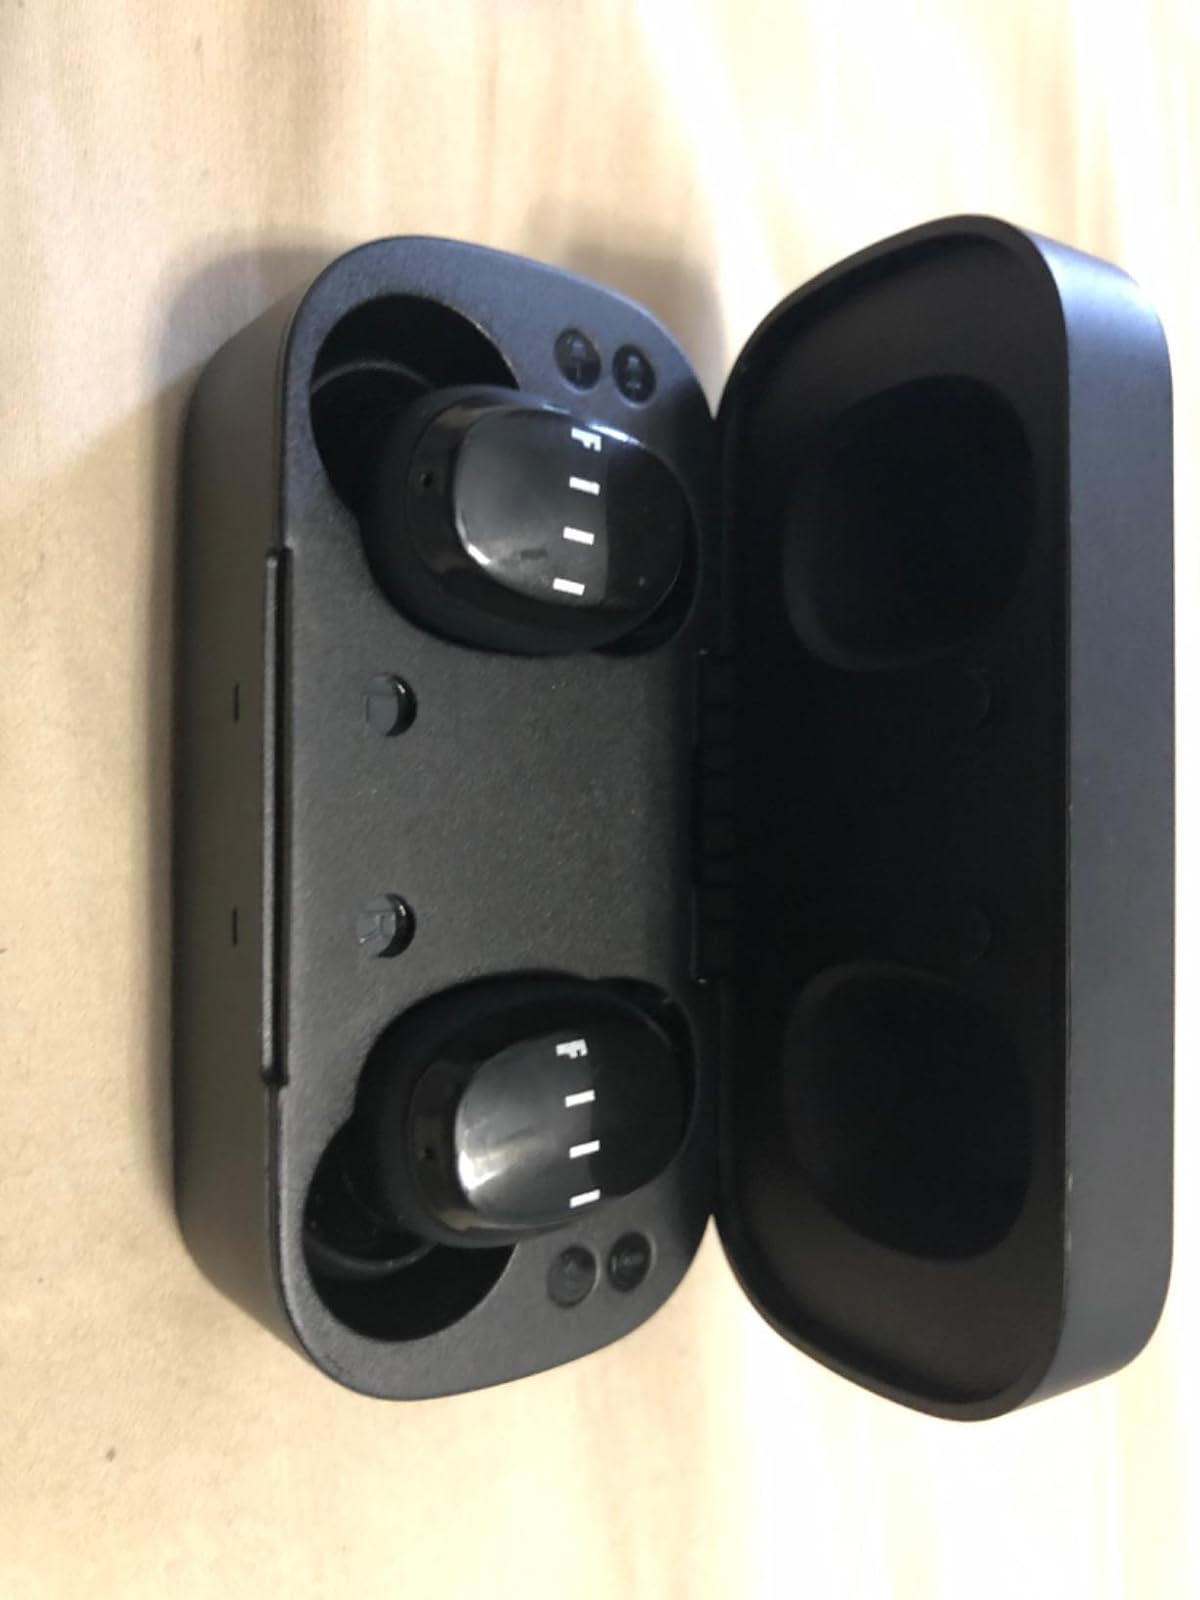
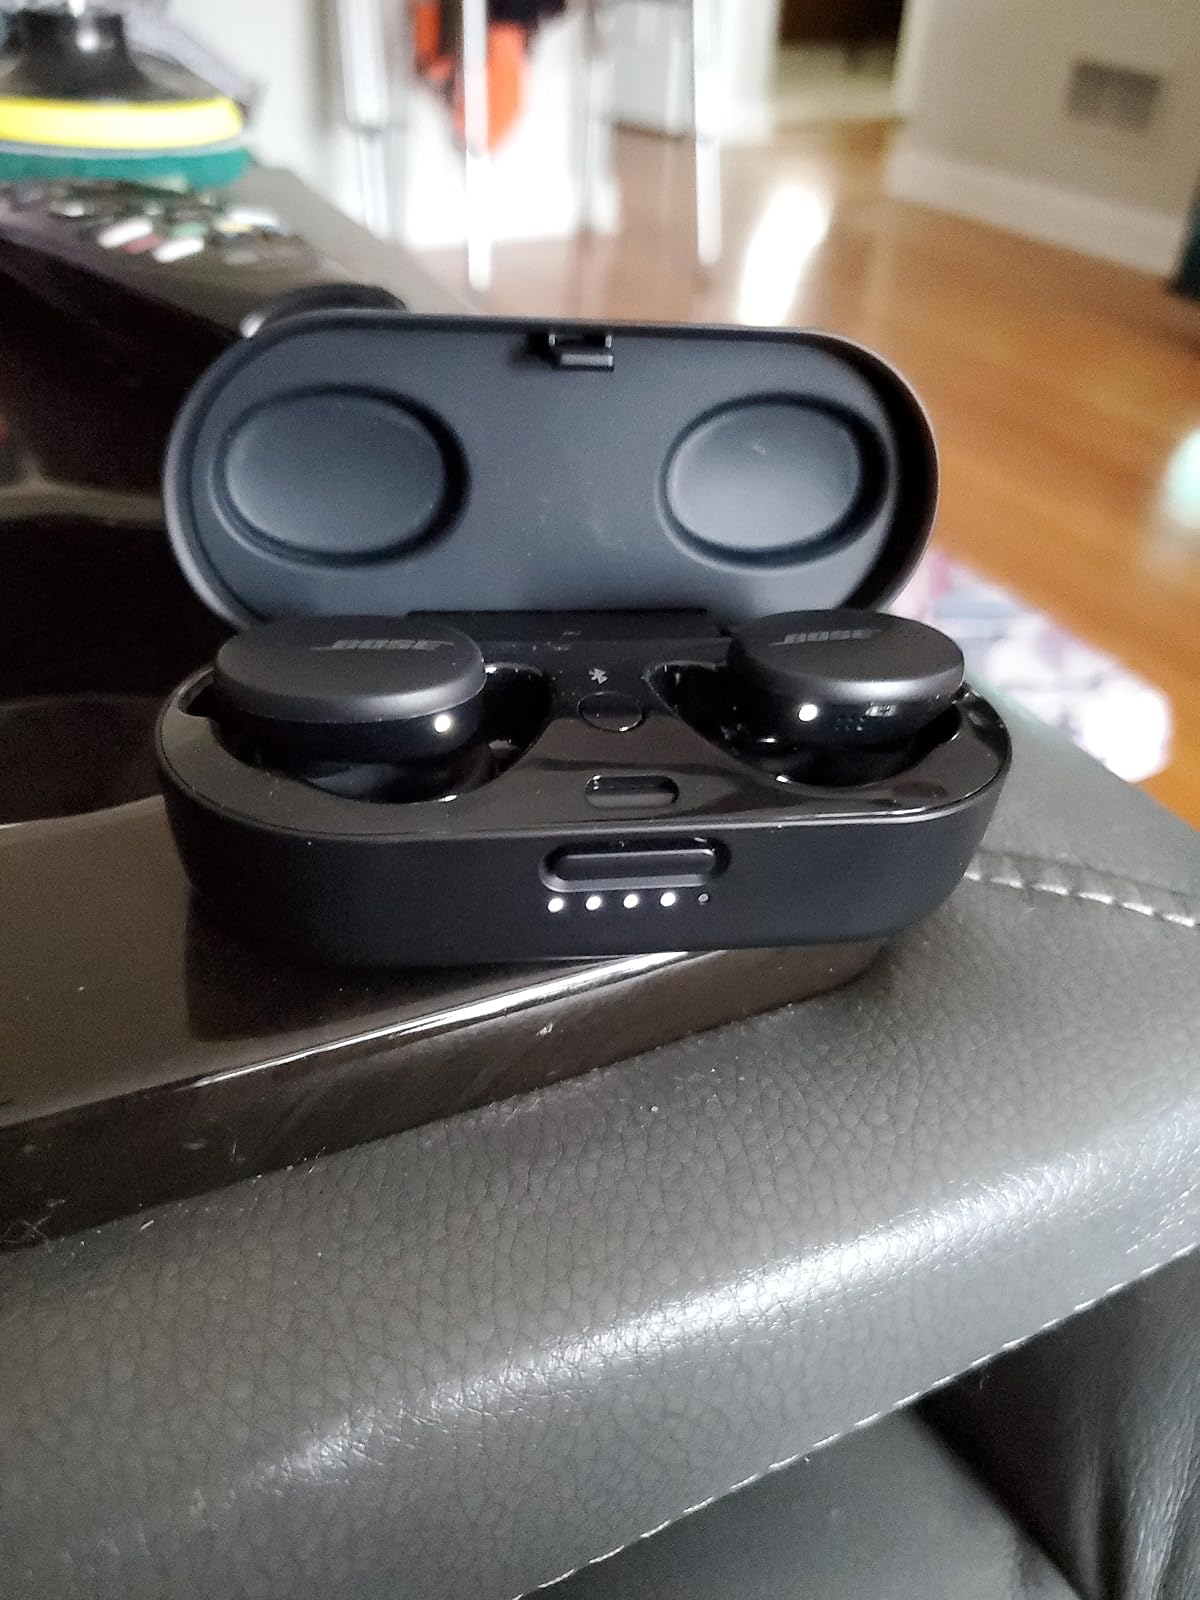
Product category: earbuds
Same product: no